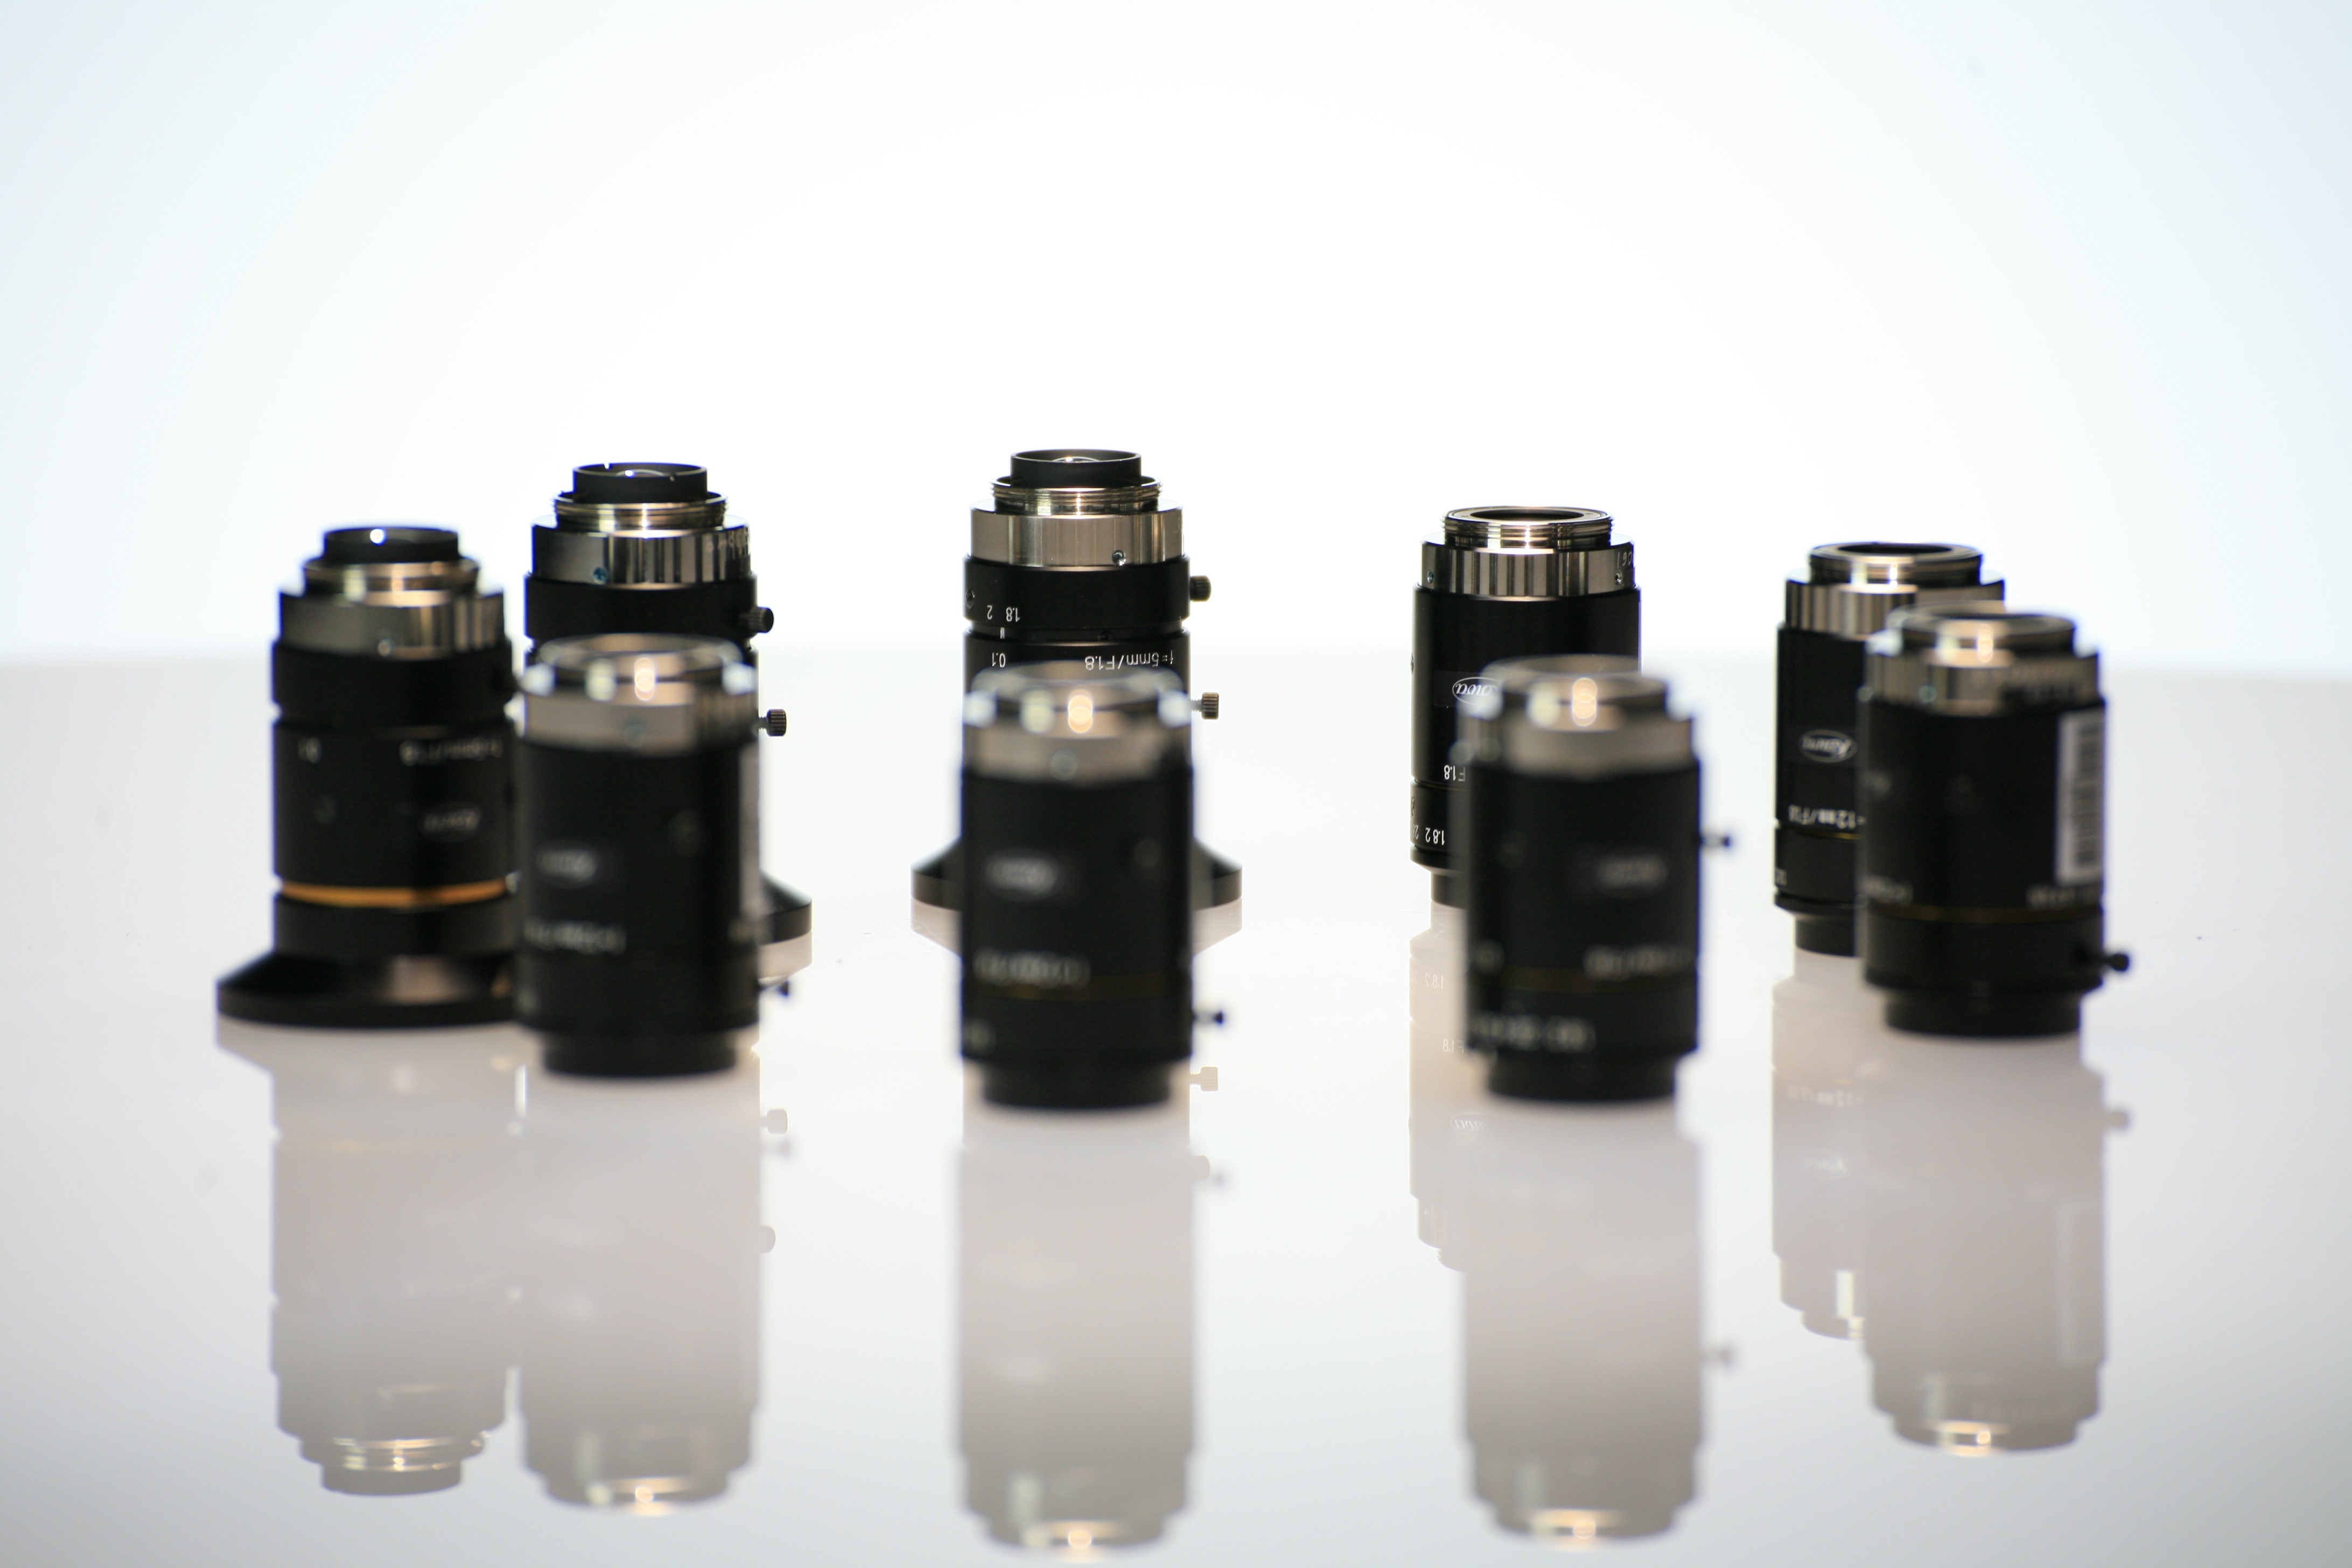
photography, lense, product, lenses, cam, magnifier, auto part, automotive engine part, kowa, c mount